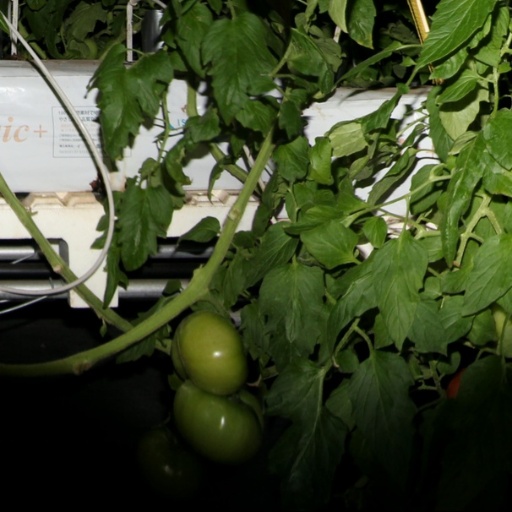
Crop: tomato